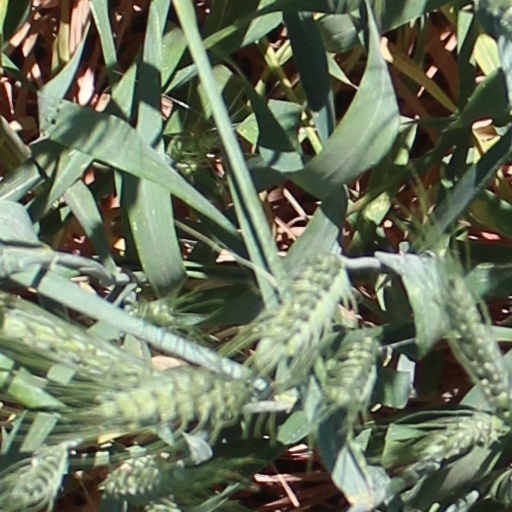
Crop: wheat